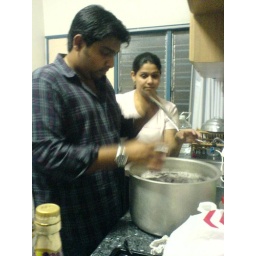
The first punch was nice and fruity.Probably because a bottle of white wine was involved somewhere in the making.